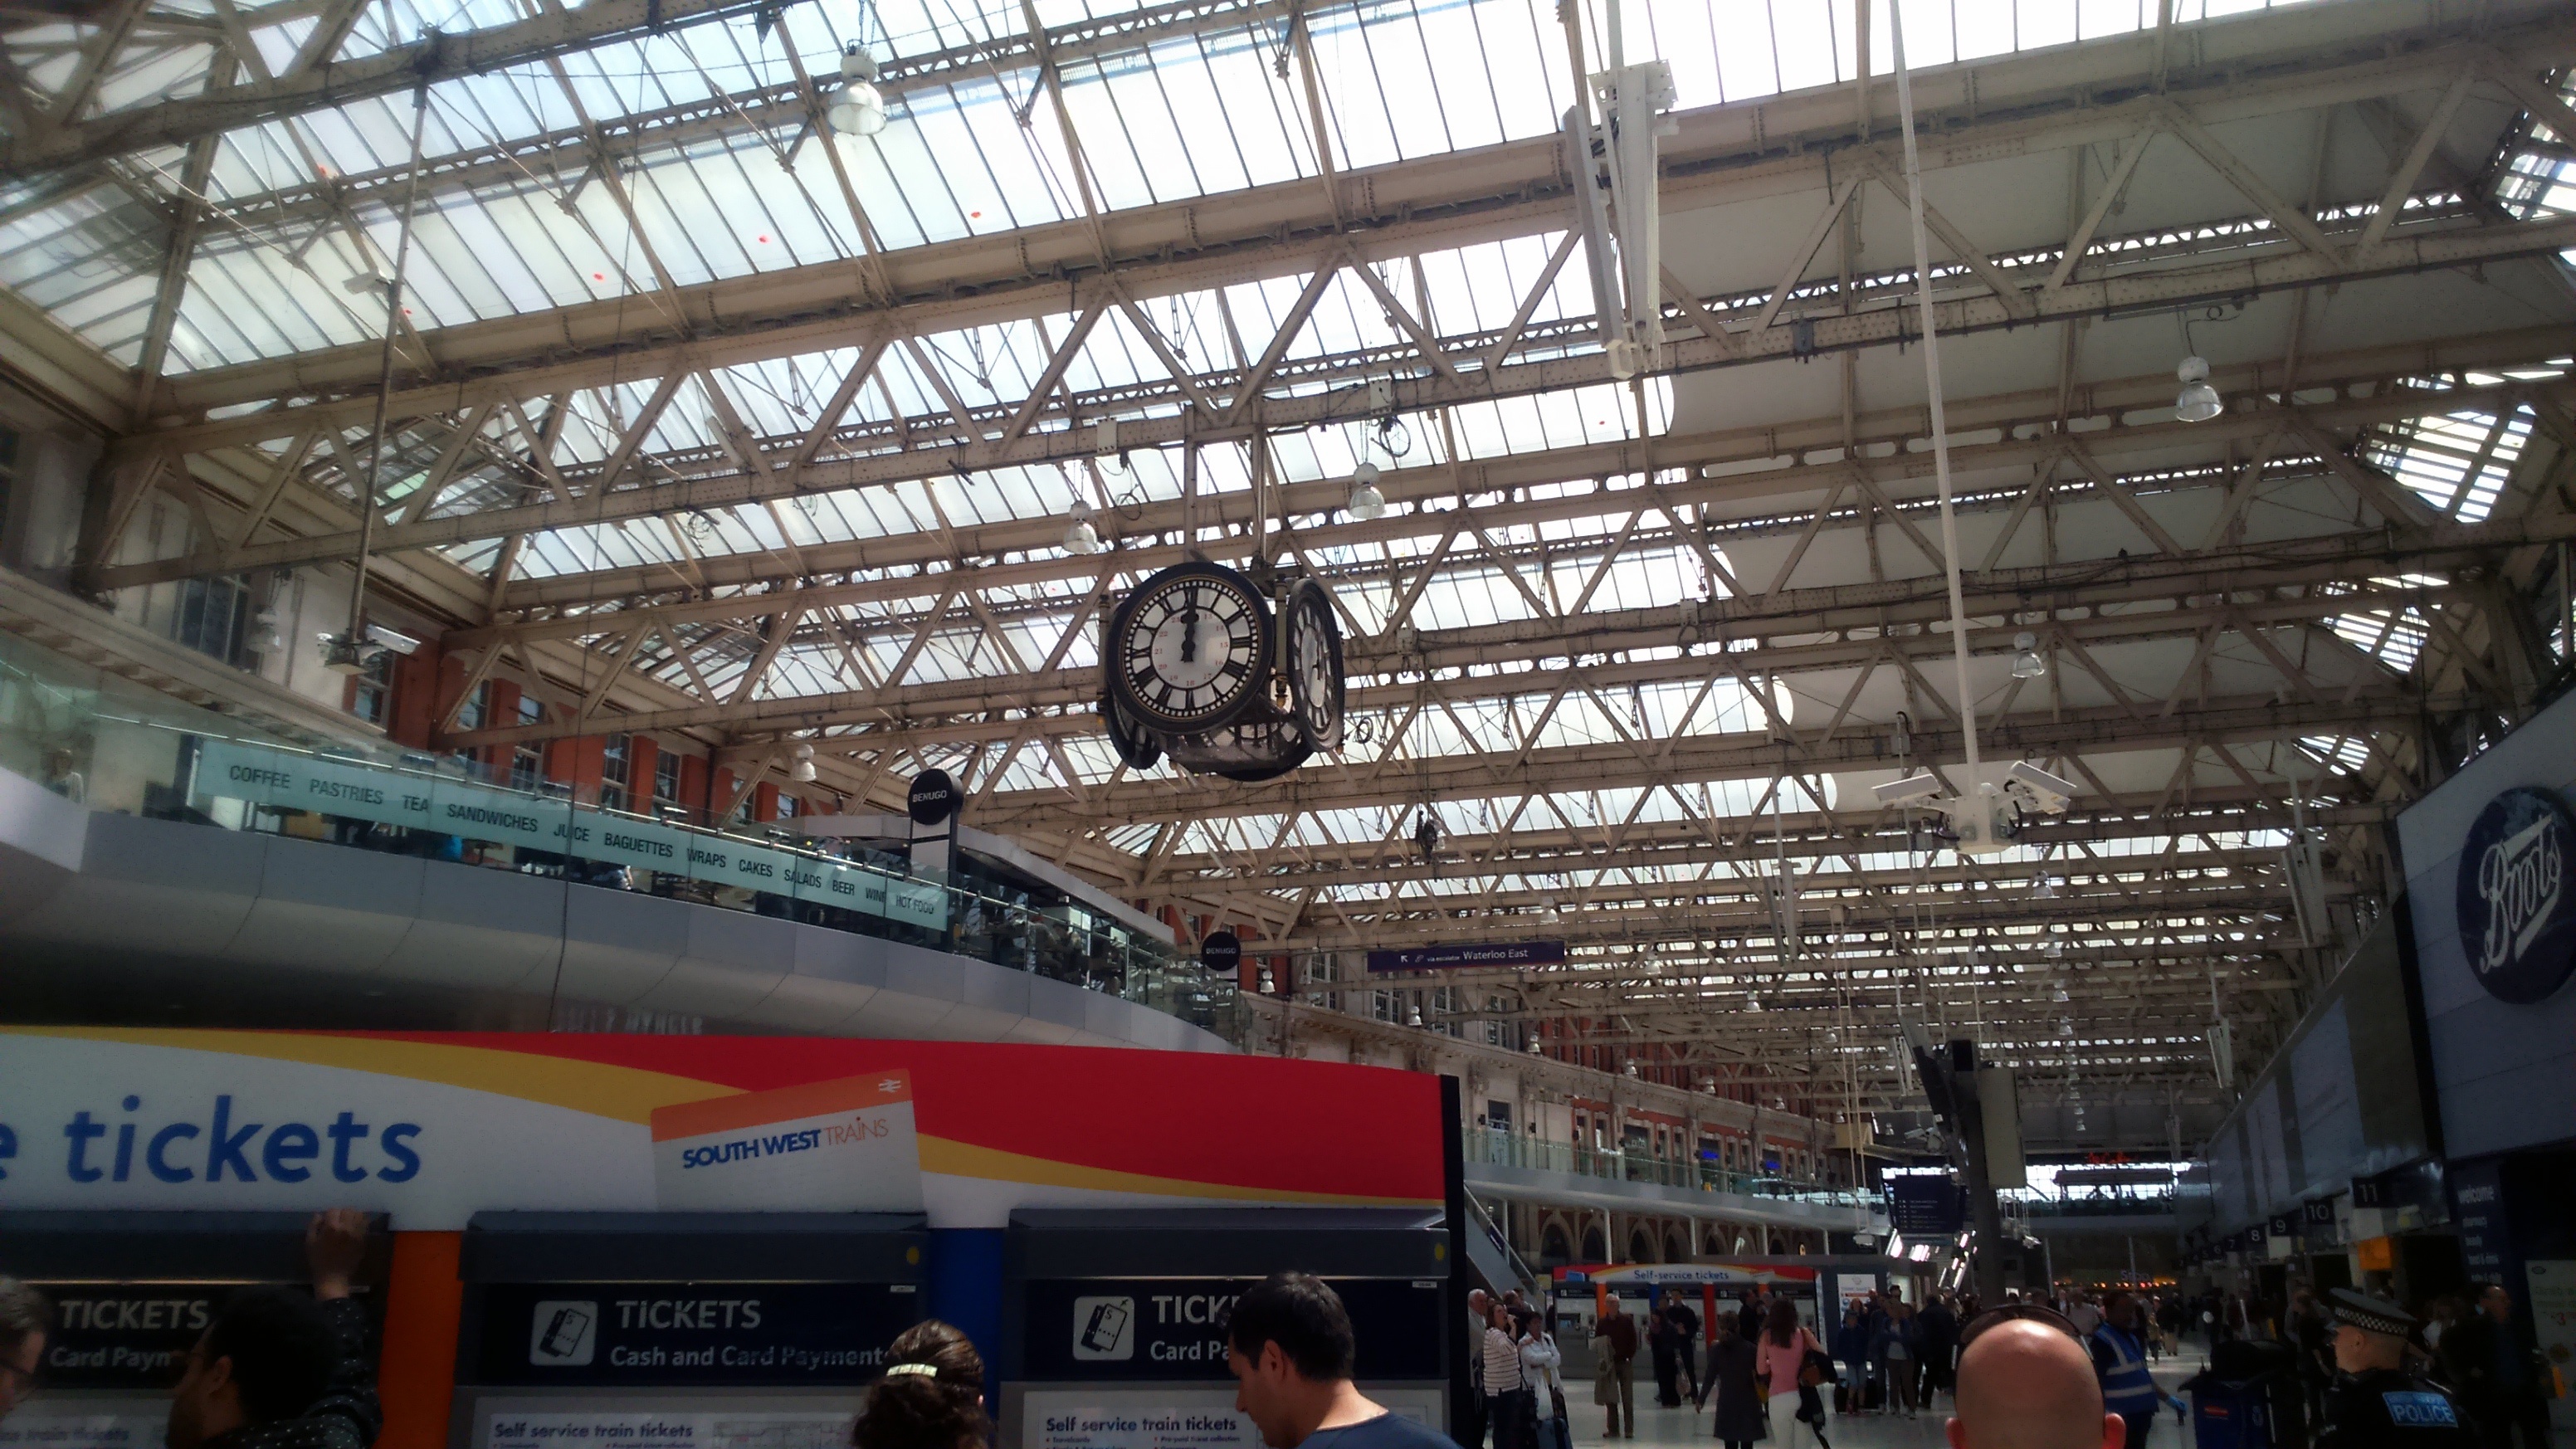
structure, transport, vehicle, stadium, public transport, arena, sport venue